Antoine Racine

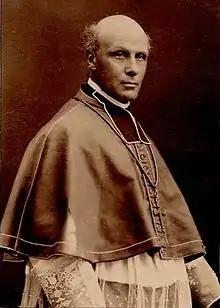

Antoine Racine (January 26, 1822 – July 17, 1893) was a Canadian Roman Catholic priest and the 1st Bishop of Sherbrooke from 1874 to 1893. He is buried in the Cathedral in Sherbrooke.